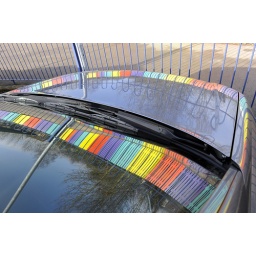
Parked my car next to a playschool, their brightly coloured fence reflected in my car bonnet and windscreen